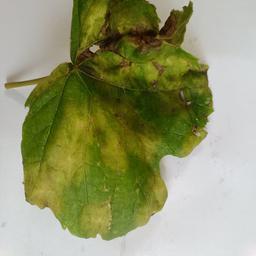
Label: Downy Mildew